Eddie Läck

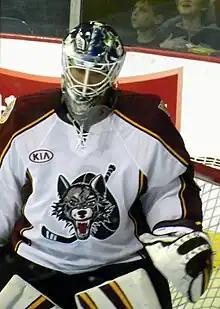
Läck playing for the Chicago Wolves in 2012.

Läck's play garnered the attention of Vancouver Canucks scout Lars Lindgren and in the off-season, he was signed by the Canucks to a two-year, entry-level contract on 6 April 2010. He subsequently left Sweden to begin playing within the Canucks organization. Assigned to the Manitoba Moose, the Canucks' minor league affiliate, he made his American Hockey League (AHL) debut on 9 October, making 23 saves in a 5–2 win over the Rockford IceHogs. Competing for playing time with fellow Moose goaltender Tyler Weiman, Läck emerged as the team's starter, appearing in 53 games (28 wins, 21 losses and 4 overtime or shootout losses). With a 2.26 GAA (ranked seventh in the league) and .926 save percentage (fourth in the league), Läck was named to the AHL All-Rookie Team. During the 2011 Calder Cup playoffs, he helped the Moose to the second round, recording a 1.99 GAA and .932 save percentage in 12 games. Following the Manitoba's elimination to the Hamilton Bulldogs, Läck was called up to the Canucks on 13 May 2011, to travel and practice with the team as a playoff reserve. Vancouver advanced to the Stanley Cup Finals and lost to the Boston Bruins in seven games.